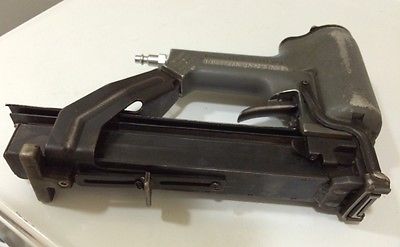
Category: stapler